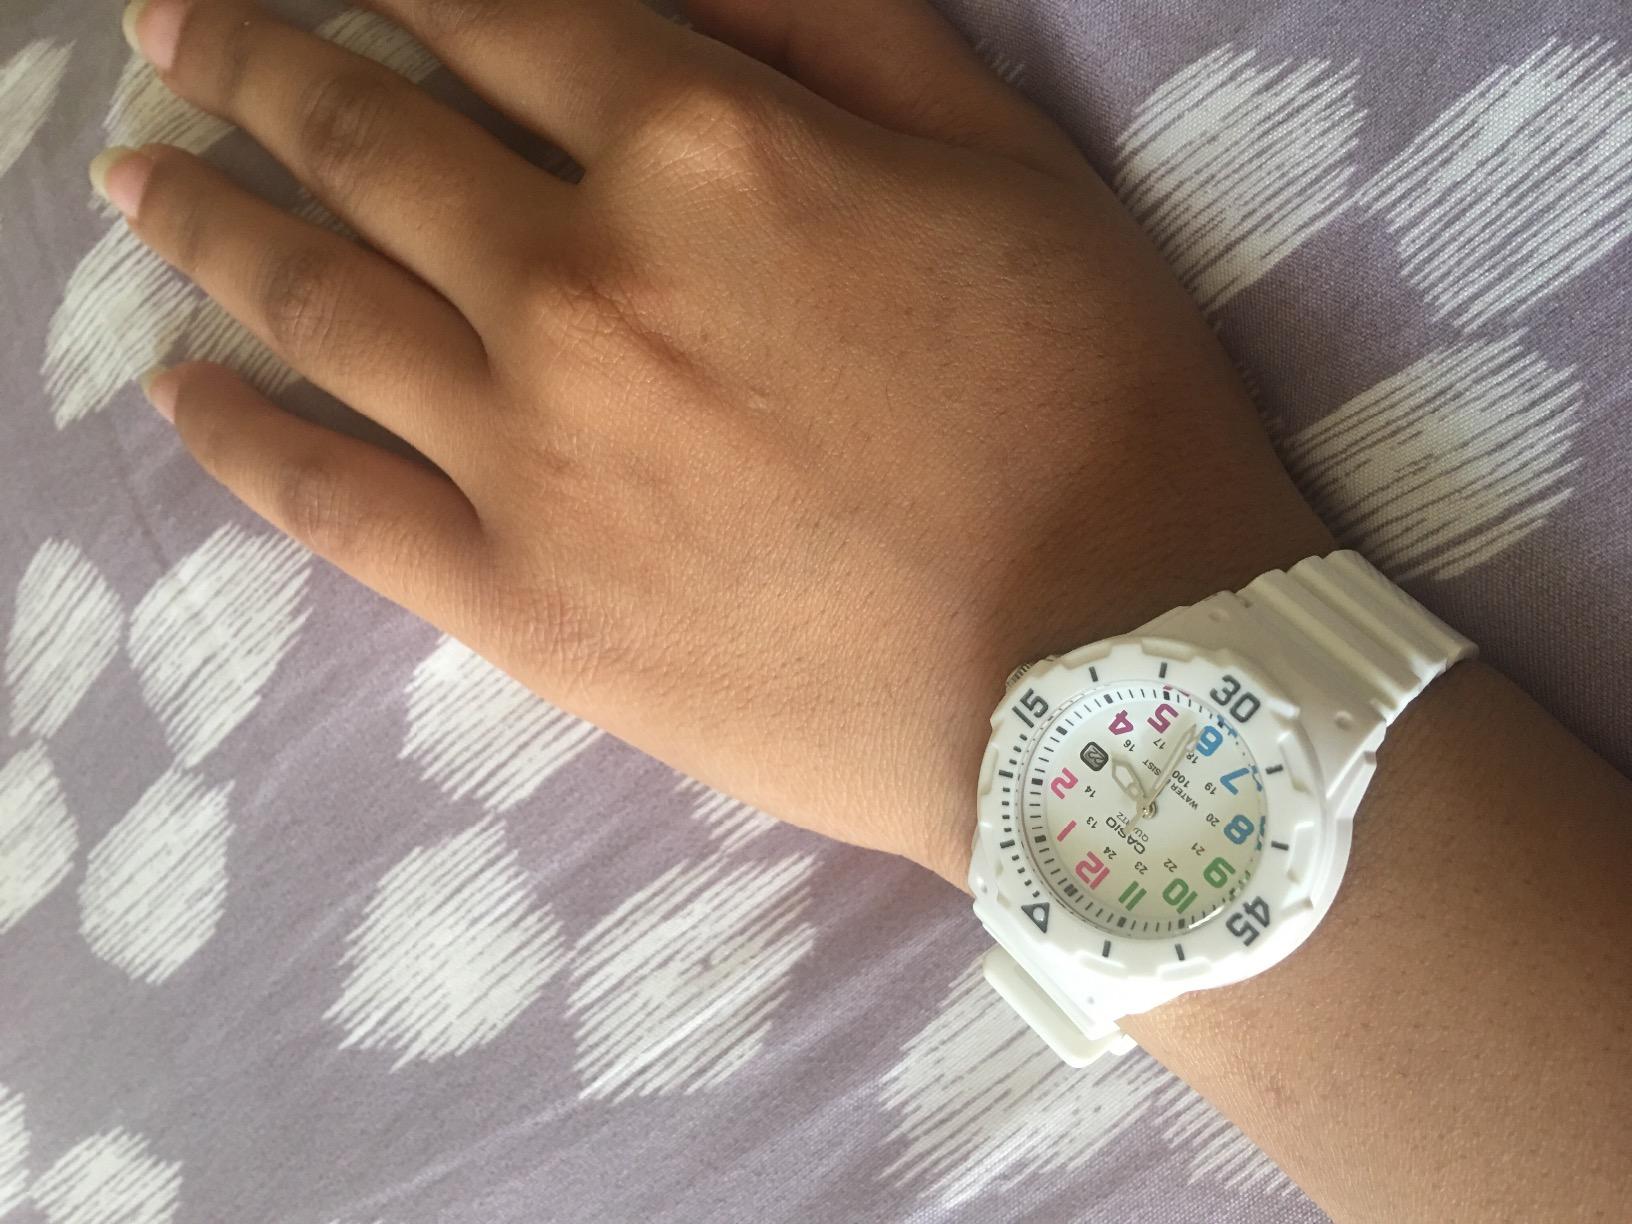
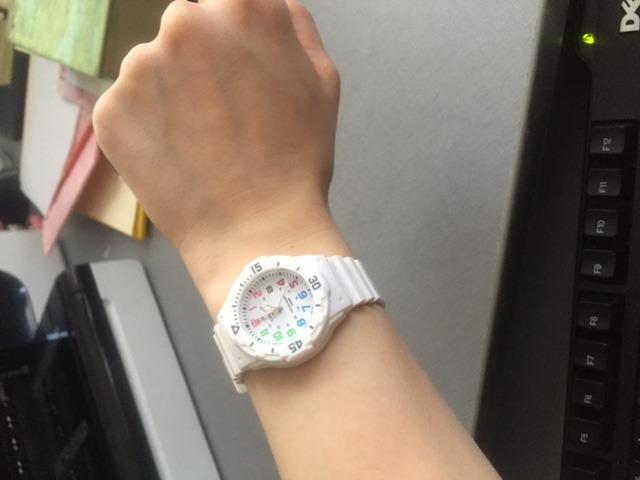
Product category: accessories_watch
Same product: yes